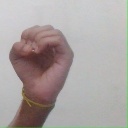
अक्षर: ऊ